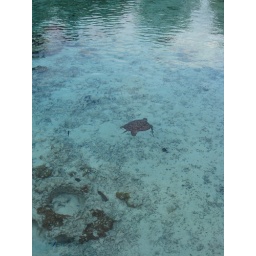
Sea turtle relaxing in the water